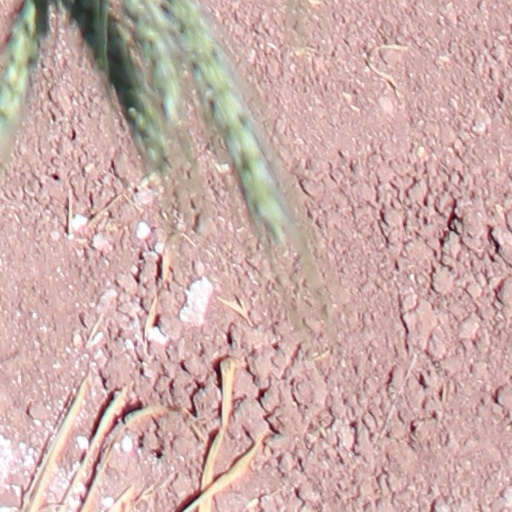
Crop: wheat